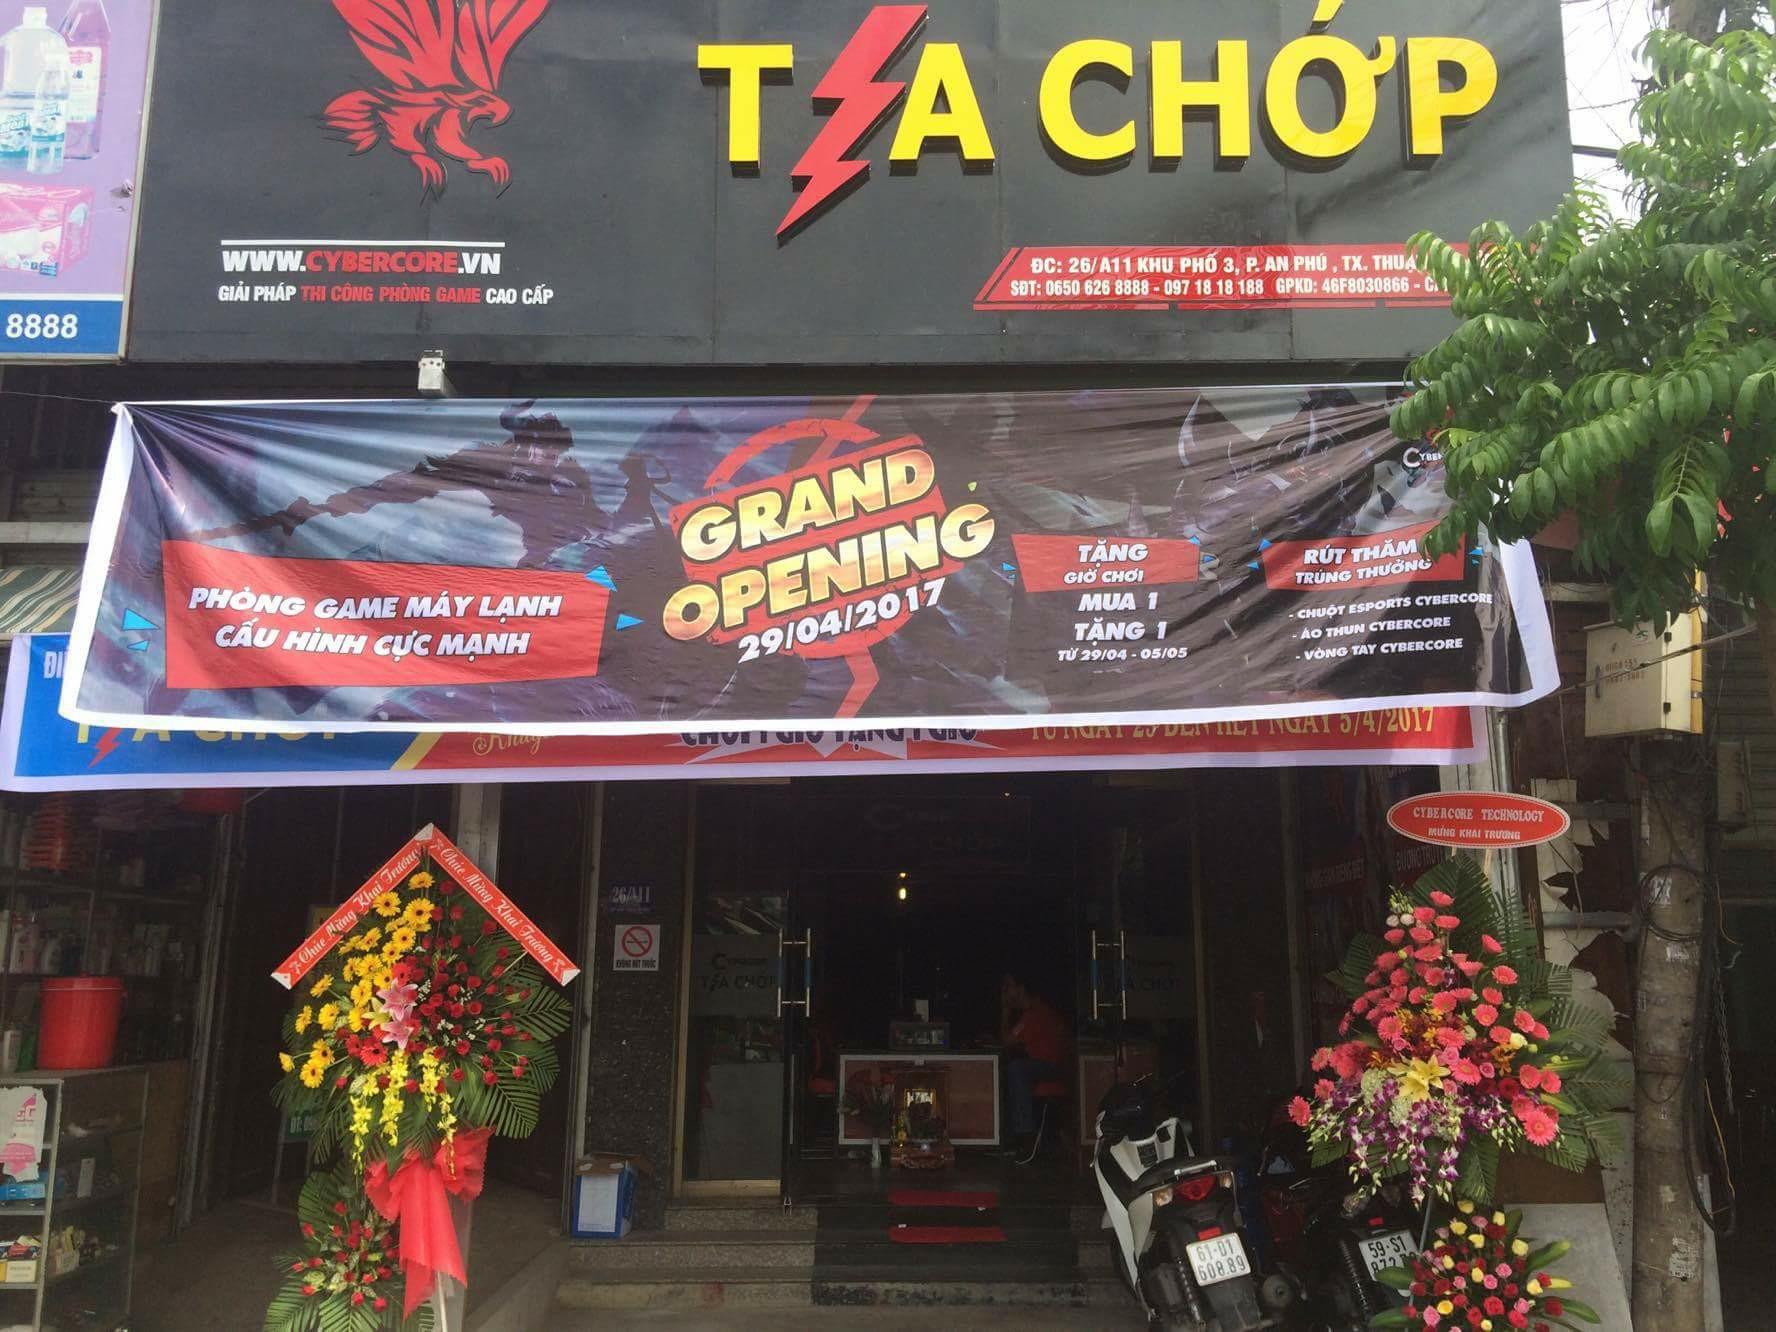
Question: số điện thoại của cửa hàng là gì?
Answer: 0650626888